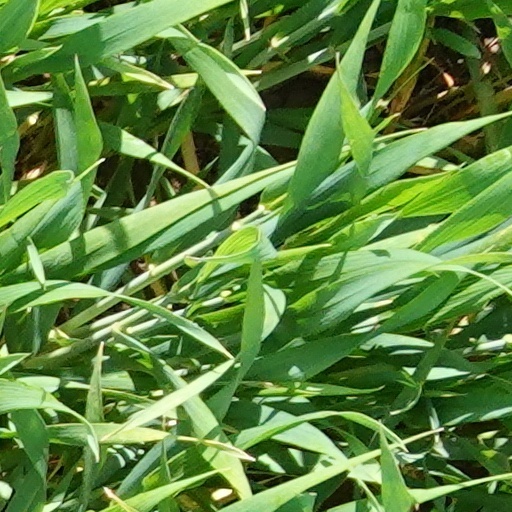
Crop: wheat